Sky position (RA, Dec in degrees): 212.515, -0.3559
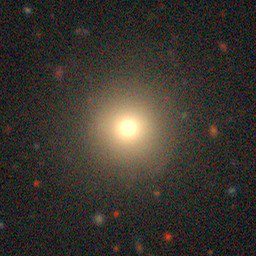
Galaxy morphology: Round Smooth Galaxies